New York Rangers

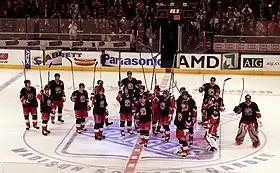
From 1996 to 2007 the Rangers' alternate jersey featured the head of the Statue of Liberty with the team abbreviation below it.

The modernized classic uniforms introduced in 1978 featured some subtle changes. Both jerseys featured a V-neck collar in a red-white-red pattern, and bolder stripes on the sleeves and waistline. On the blue jersey, the red and white stripes were separated by thin blue stripes, along with the waistline stripes being raised above the hemline so that the patterns on both jerseys matched. From 1978 to 1987, the blue jersey (then the road jersey) featured "NEW YORK" diagonally across the front instead of the traditional "RANGERS" wordmark, similar to their 2010s heritage alternate jerseys. In 1997, the Rangers reverted the blue jersey's design, restoring the old striping pattern, and becoming the first team to re-introduce lace-up collars. The white jerseys followed suit in 1999, and the design was carried over to the Reebok Edge template in 2007.